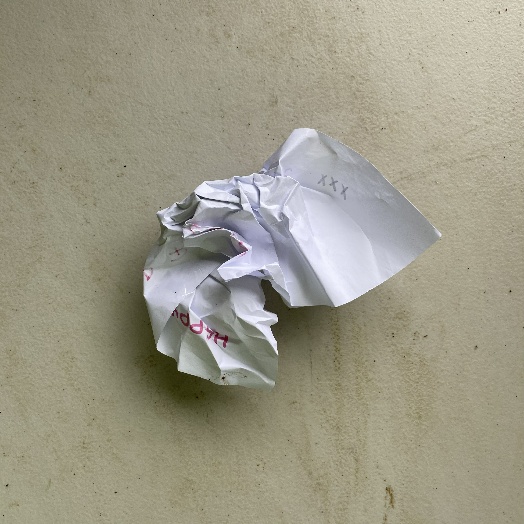
Label: Paper